153d Airlift Wing

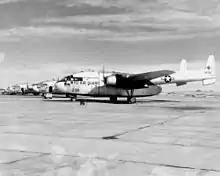
Fairchild C-119C Flying Boxcar 51-8236 from the 153rd Aeromedical Transport Squadron

The most dramatic change came for the Wyoming unit in 1961 when it changed from an Air Defense Command Fighter-Interceptor unit to flying C-119 Flying Boxcars and airlifting medical patients, with the newly designated 187th Aeromedical Transport Squadron becoming part of Military Air Transport Service (MATS).